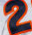
Number: 2